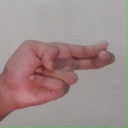
अक्षर: ह